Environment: real
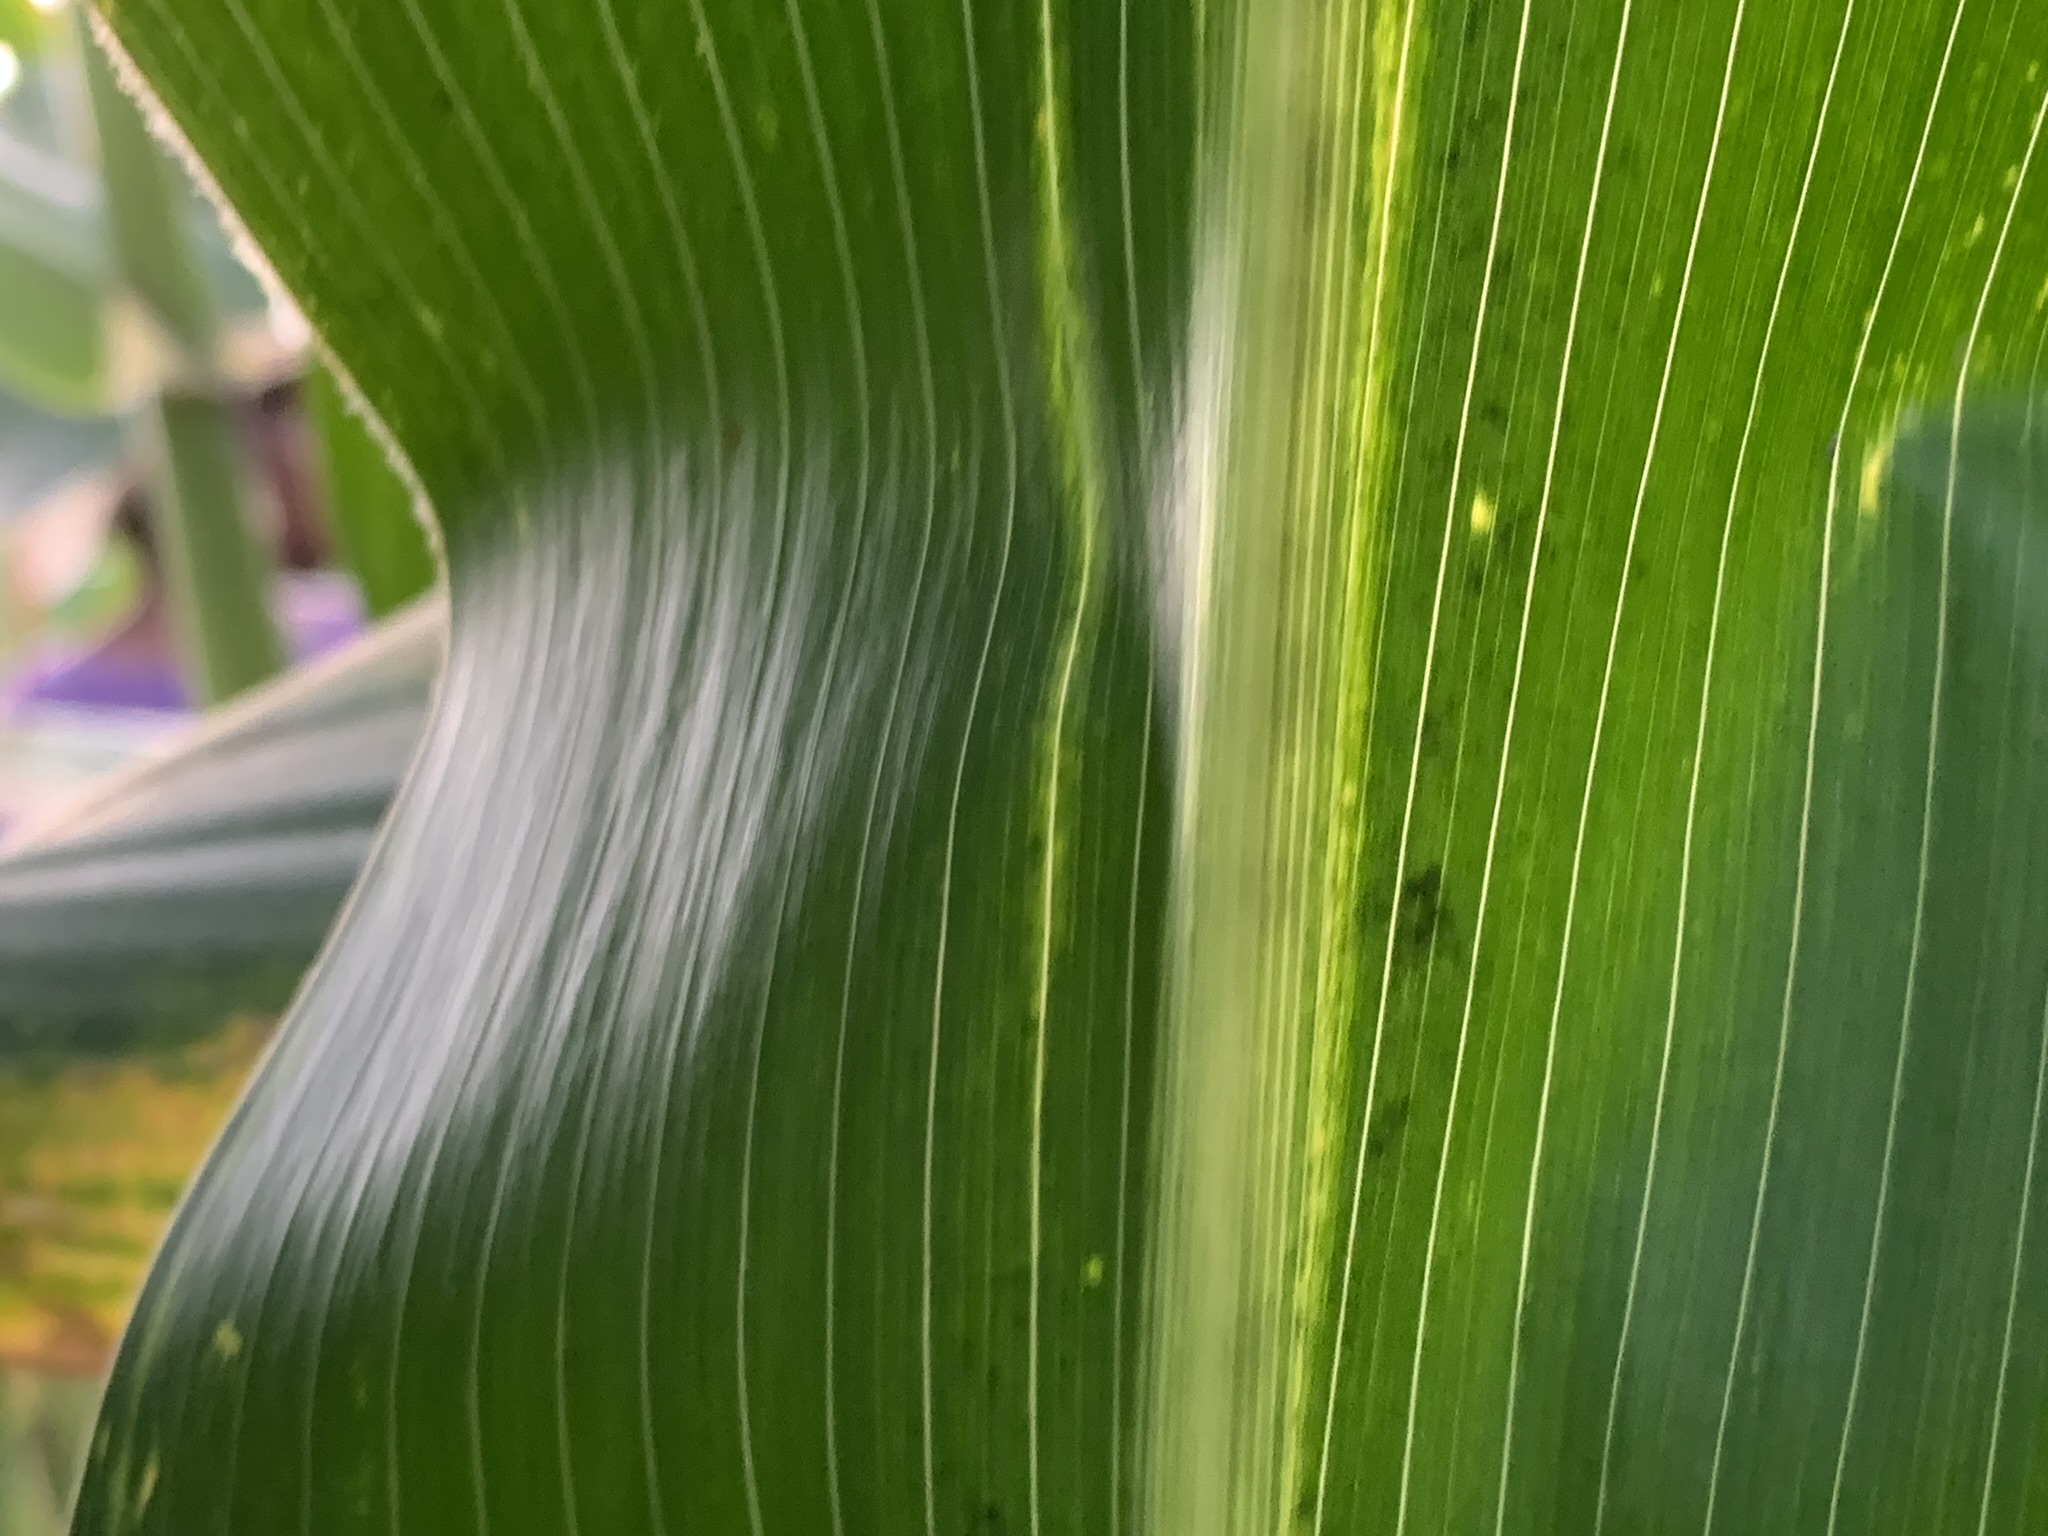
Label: lethal_necrosis